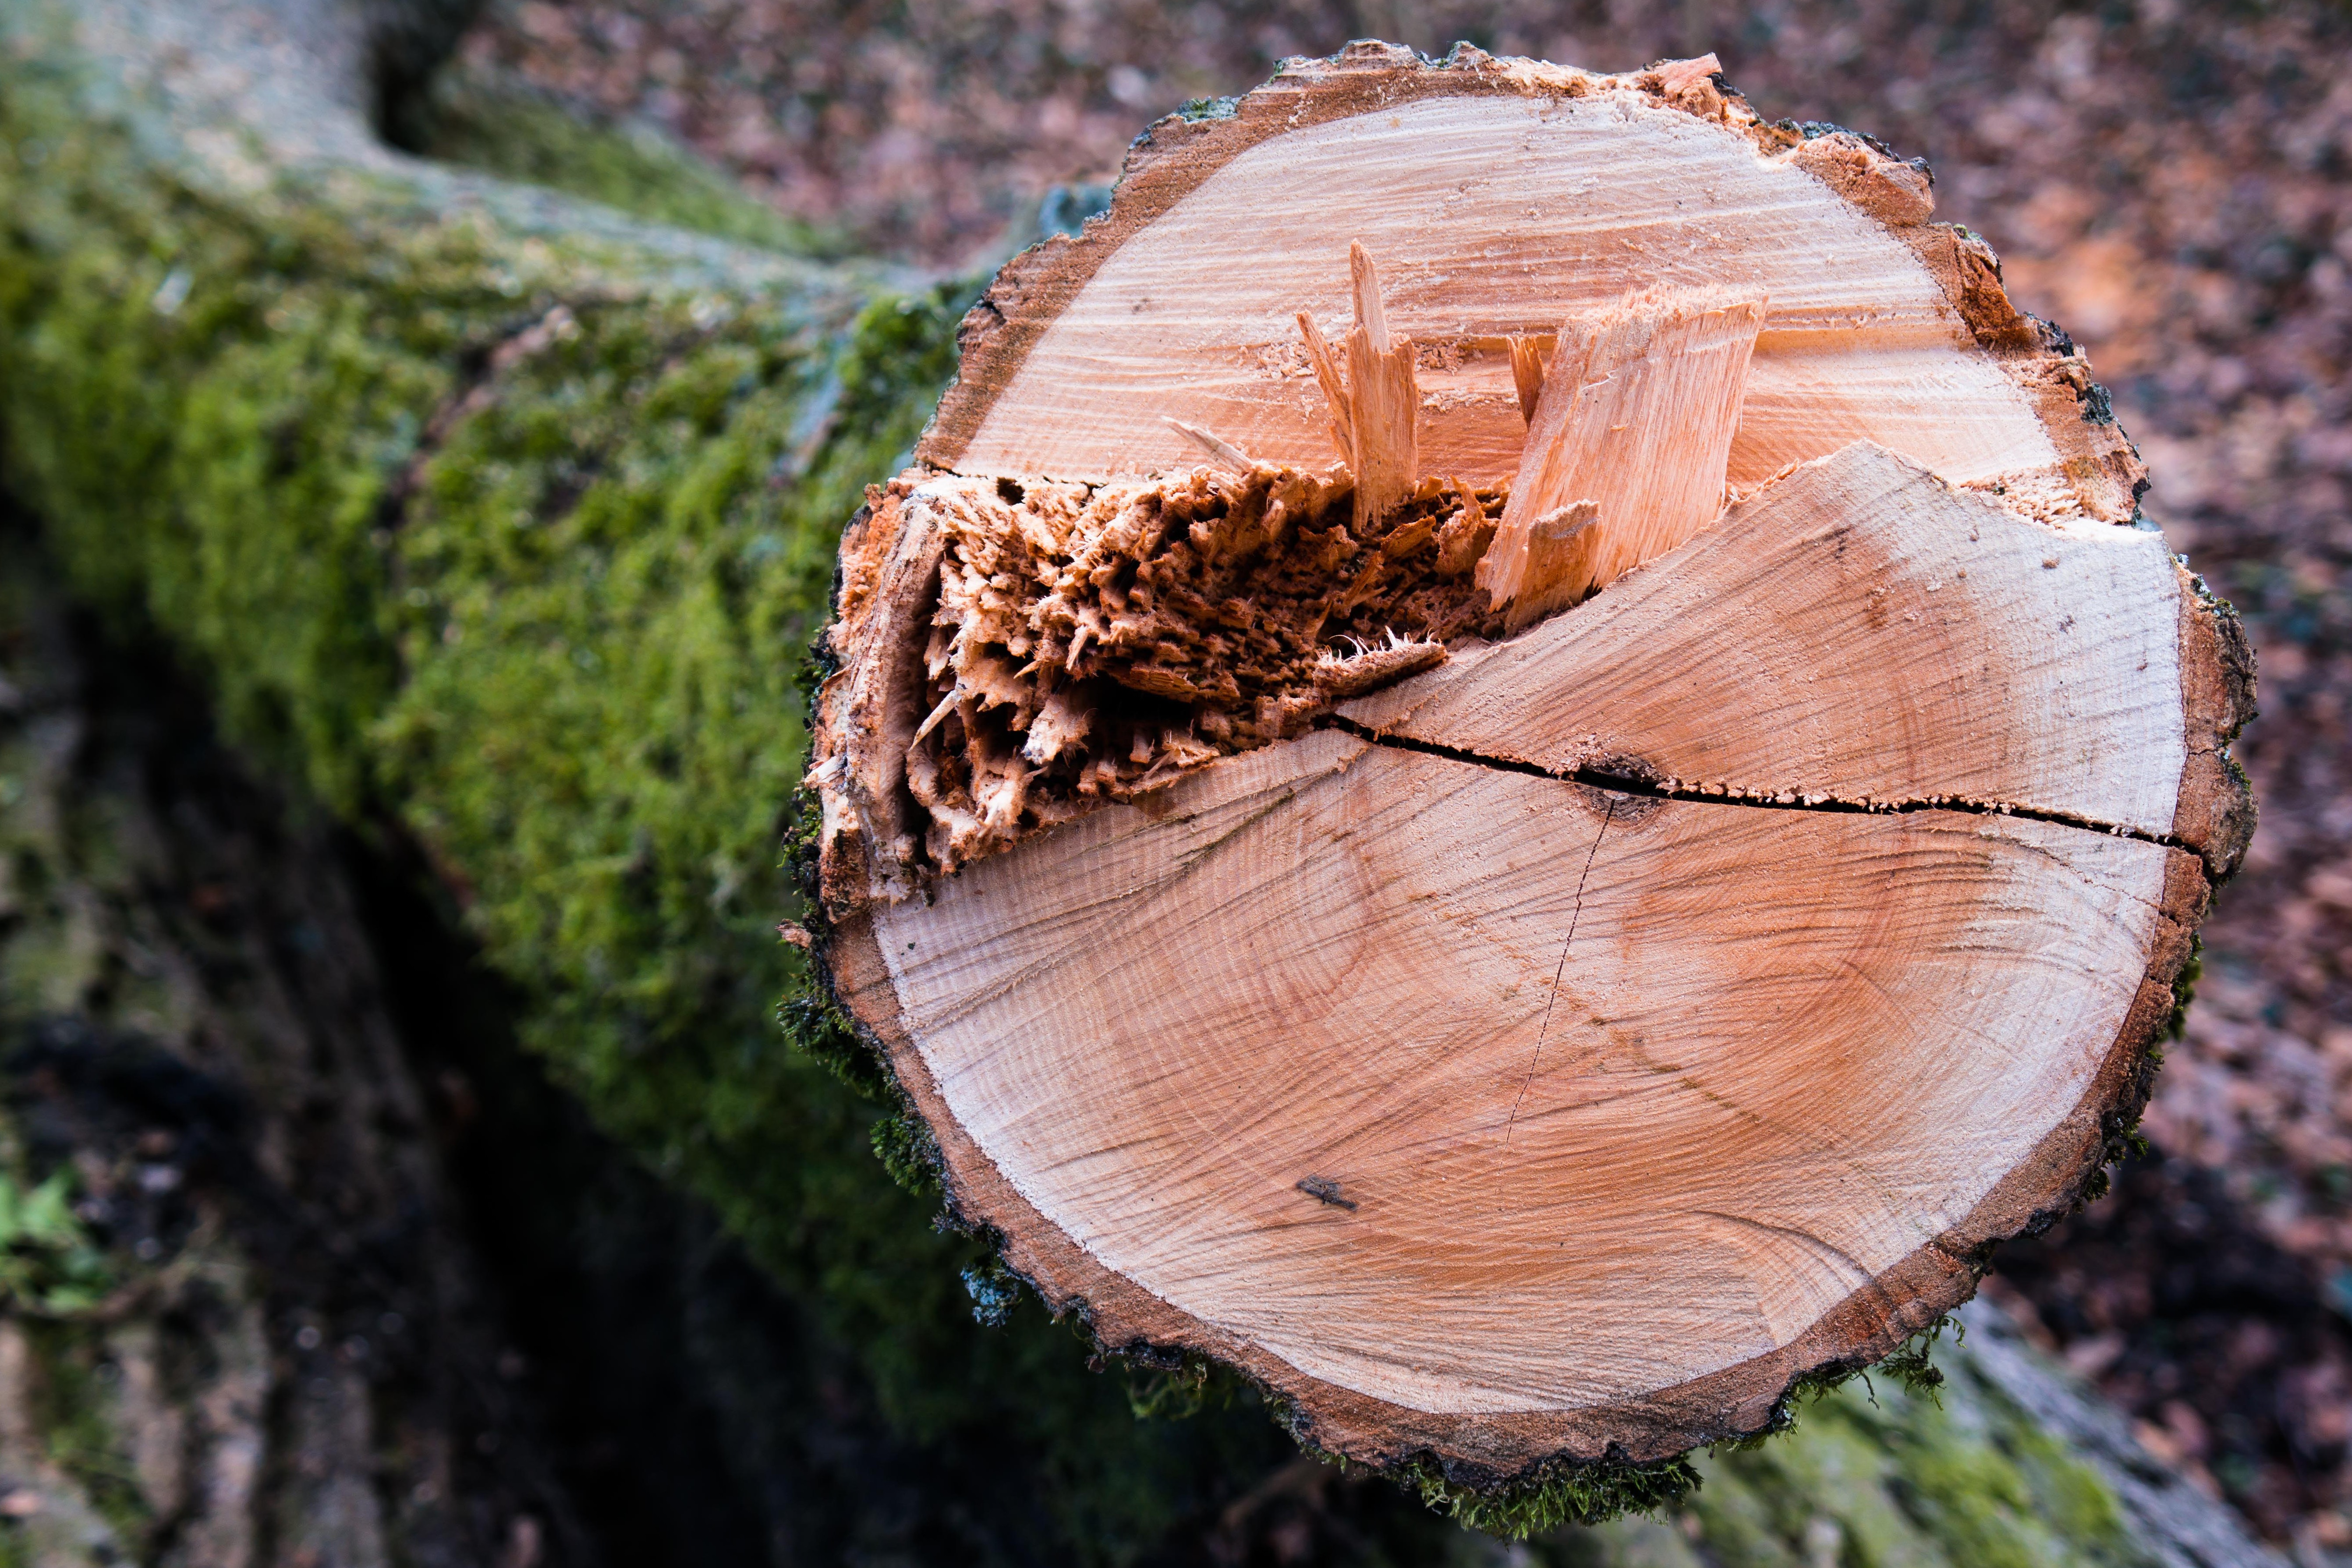
tree, nature, forest, branch, structure, plant, wood, leaf, flower, trunk, overgrown, moss, log, spring, produce, autumn, soil, botany, flora, season, fauna, close up, tribe, fungus, woodland, tree stump, rings, annual rings, cross section, macro photography, wood splitter, fracture, splitter, woody plant